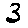
Label: 3